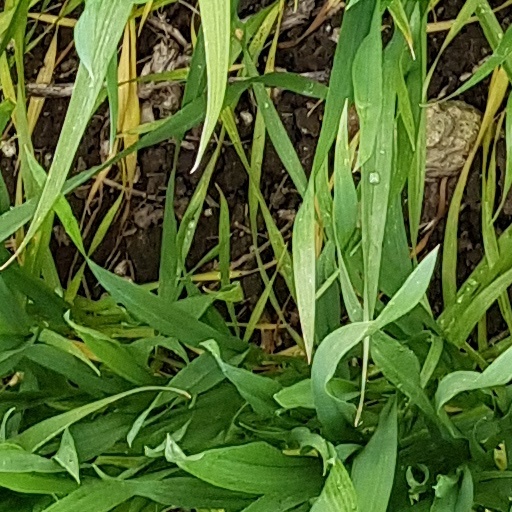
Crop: wheat